Mount Suswa

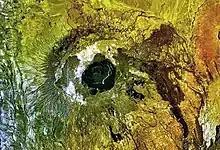
Satellite image of Mount Suswa

The inner crater is home to a variety of snakes species. Other wildlife of interest found on or near Mount Suswa includes zebras, giraffes, mongooses, turtles, hyenas and leopards.